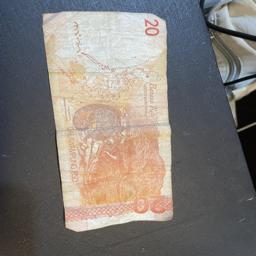
Label: 20_Old_Back